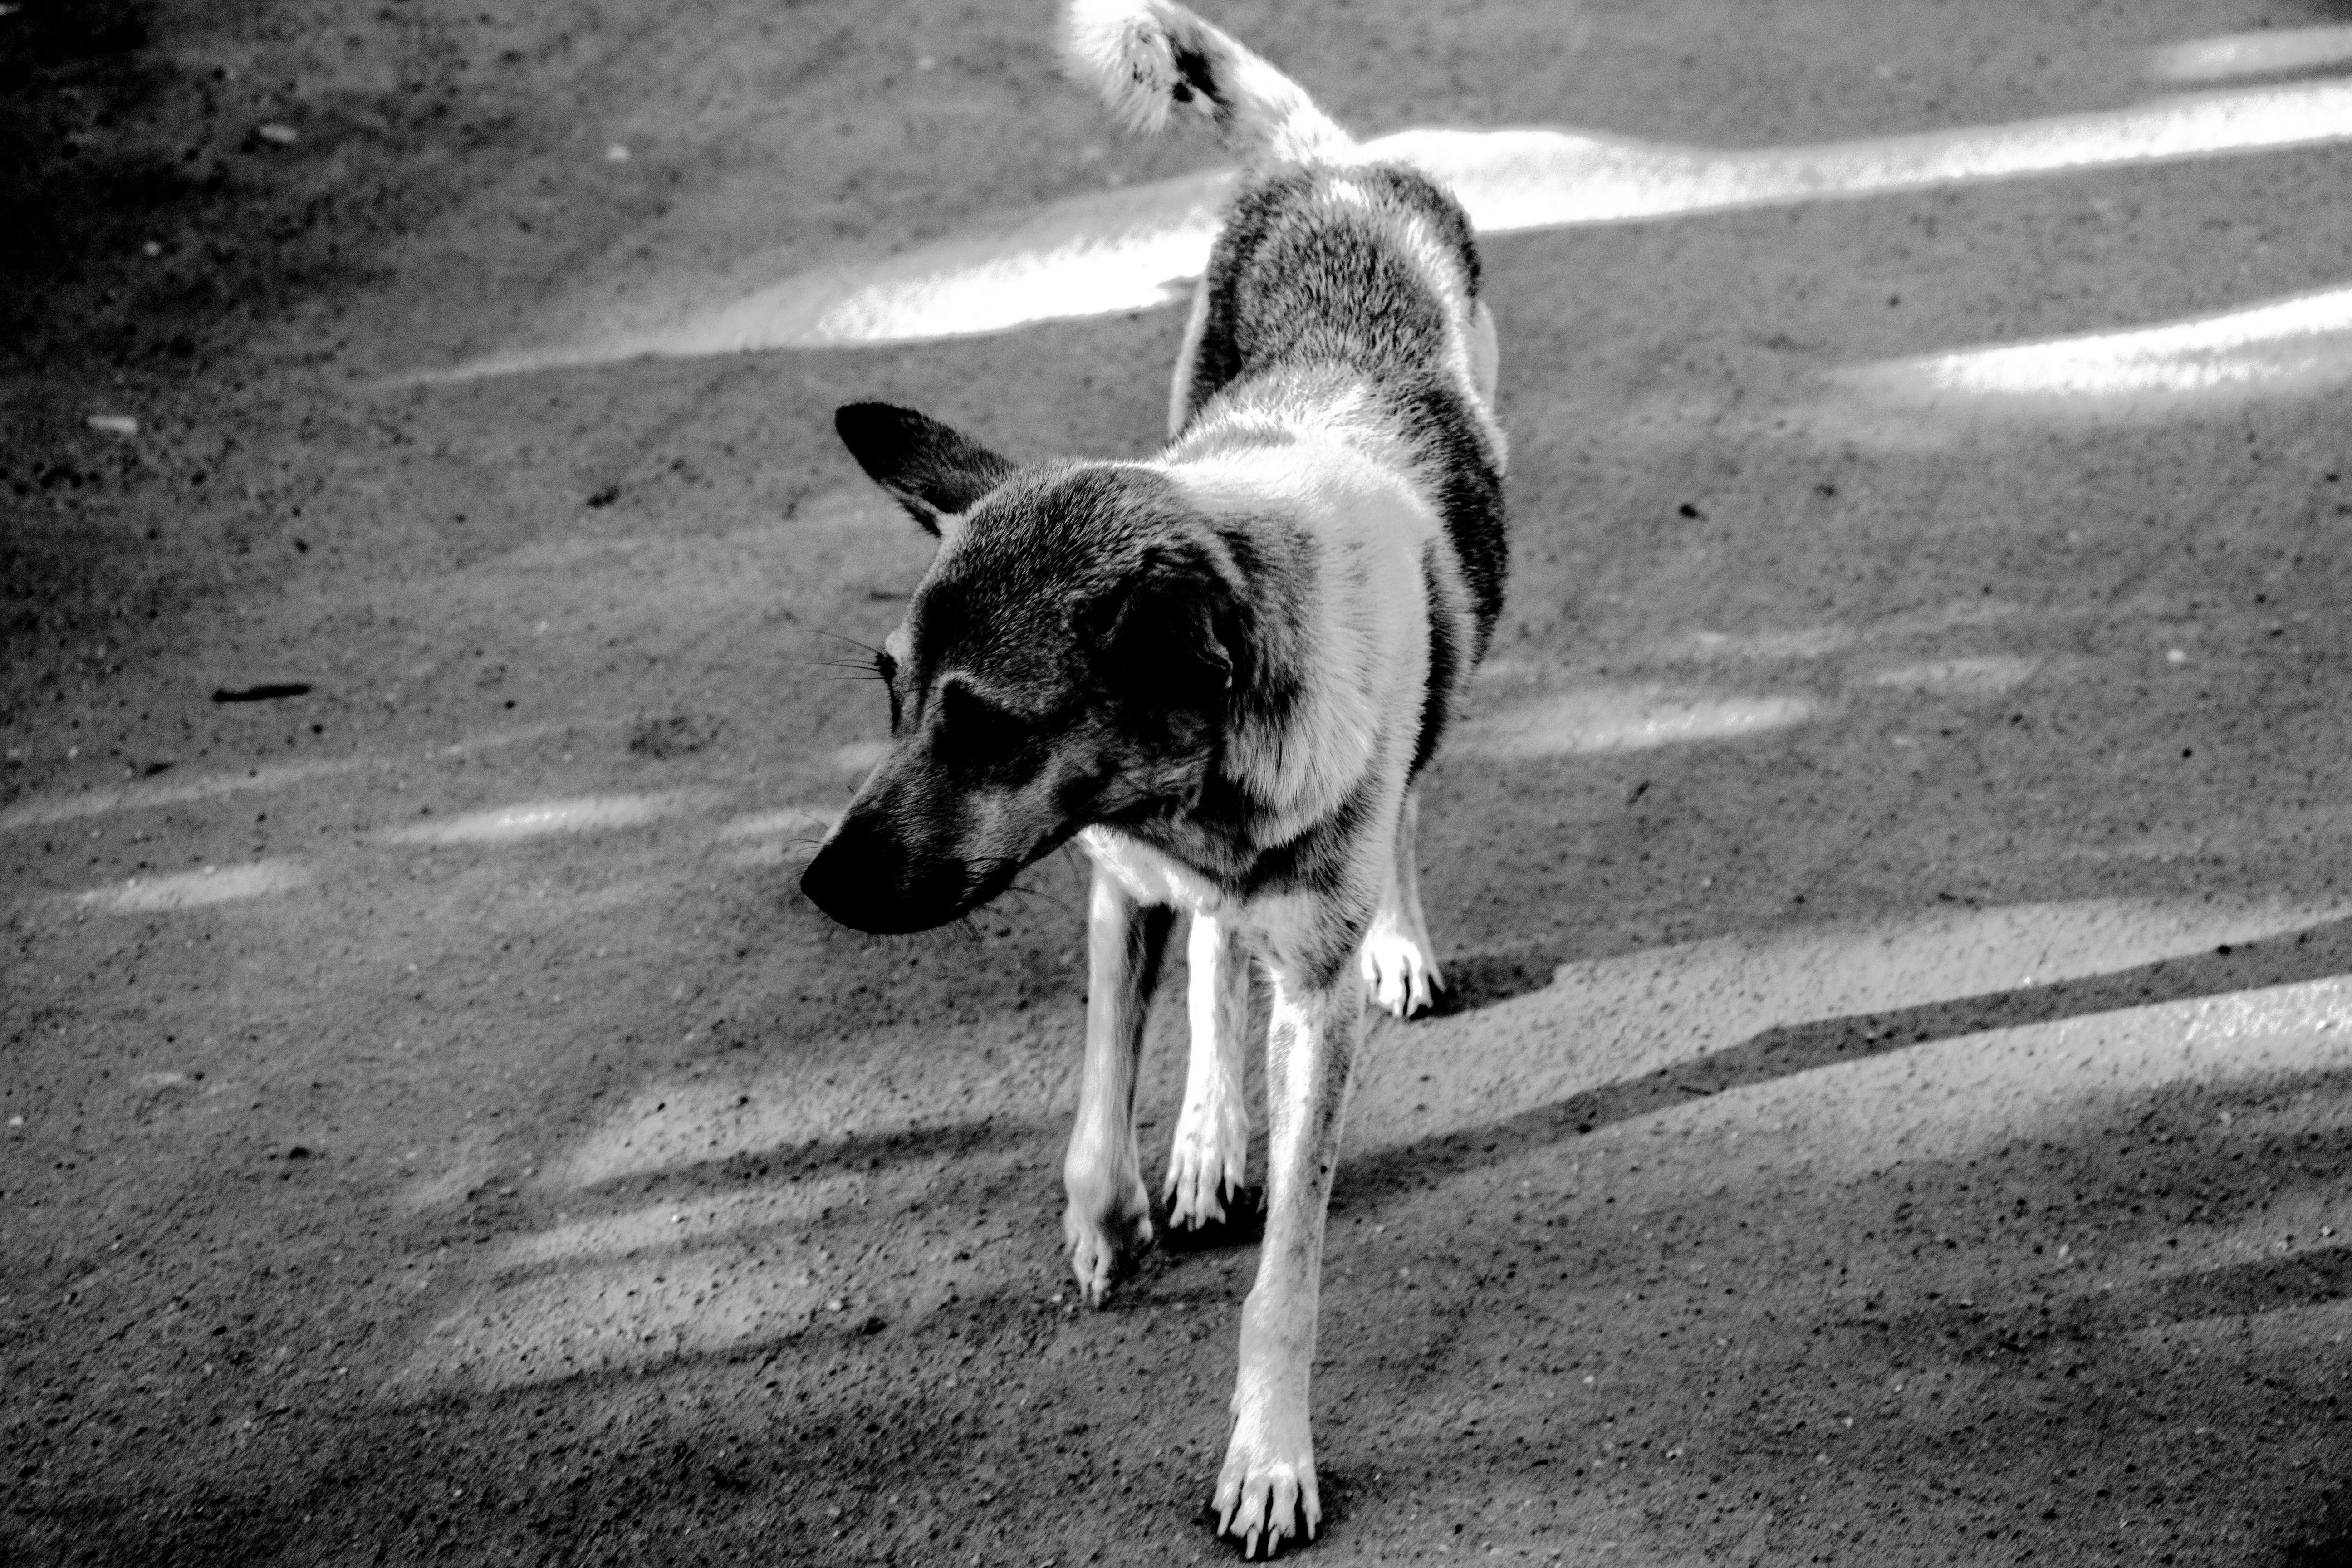
black and white, dog, mammal, black, monochrome, vertebrate, monochrome photography, street dog, dog like mammal